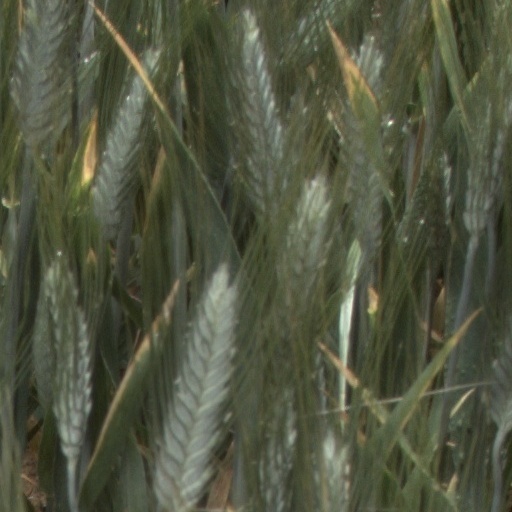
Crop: wheat